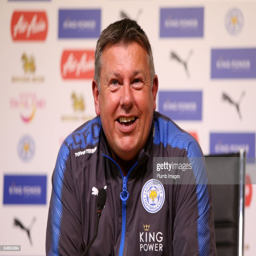
football player during the press conference .